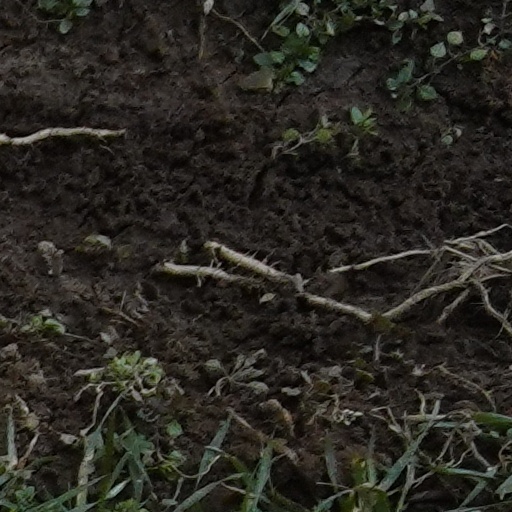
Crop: wheat